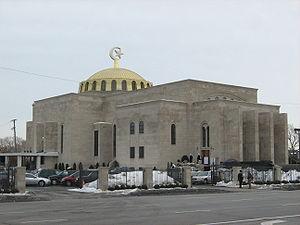
Nation of Islam est une organisation politico-religieuse américaine, à l’origine de la plupart des organisations musulmanes actuelles de la communauté afro-américaine. Nation of Islam ne publiant pas de statistiques, les estimations de ses membres sont très divergentes, mais en 2003, selon Hakeem Lumumba, ils seraient entre 20 000 et 40 000.
Cet article présente la liste de mosquées des États-Unis.